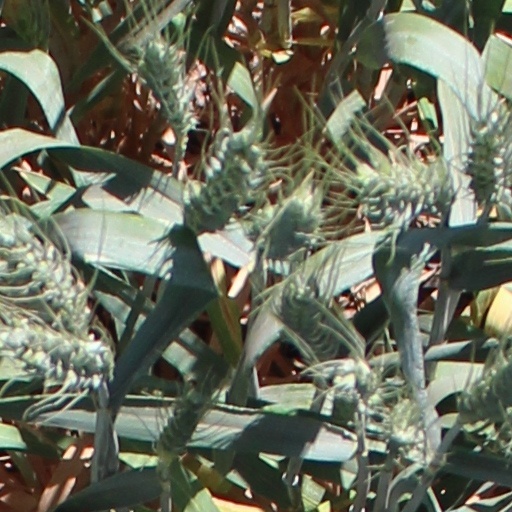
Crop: wheat